Solo: A Star Wars Story

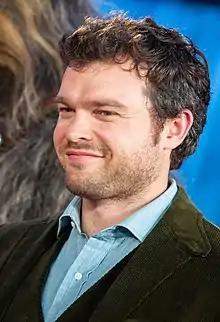
Alden Ehrenreich starred in the title role of Han Solo.

Erin Kellyman appears as Enfys Nest, the leader of a gang of space pirates called Cloud Riders. Jon Favreau voices Rio Durant, a pilot on Beckett's crew, and Linda Hunt voices Lady Proxima, the serpent-like leader of the gang to which teenage Han and Qi'ra belong. Ian Kenny portrays Rebolt while Clint Howard portrays Ralakili. Additionally, Anthony Daniels cameos as Tak. Kiran Shah plays Karjj and Warwick Davis briefly reprises his role from "" as Weazel, a Cloud Rider. Ray Park reprises his role as Maul, with Sam Witwer providing the voice, reprising the role from "" and "Rebels" animated TV series. Peter Serafinowicz, Maul's original voice actor in "The Phantom Menace", was initially brought in and recorded Maul's dialogue, but his vocal performance was ultimately dropped in favor of Witwer's with the explanation that it was "better for the continuity". Dee Tails appears as Quay Tolsite, the director of the Pyke Syndicate's operations on Kessel.